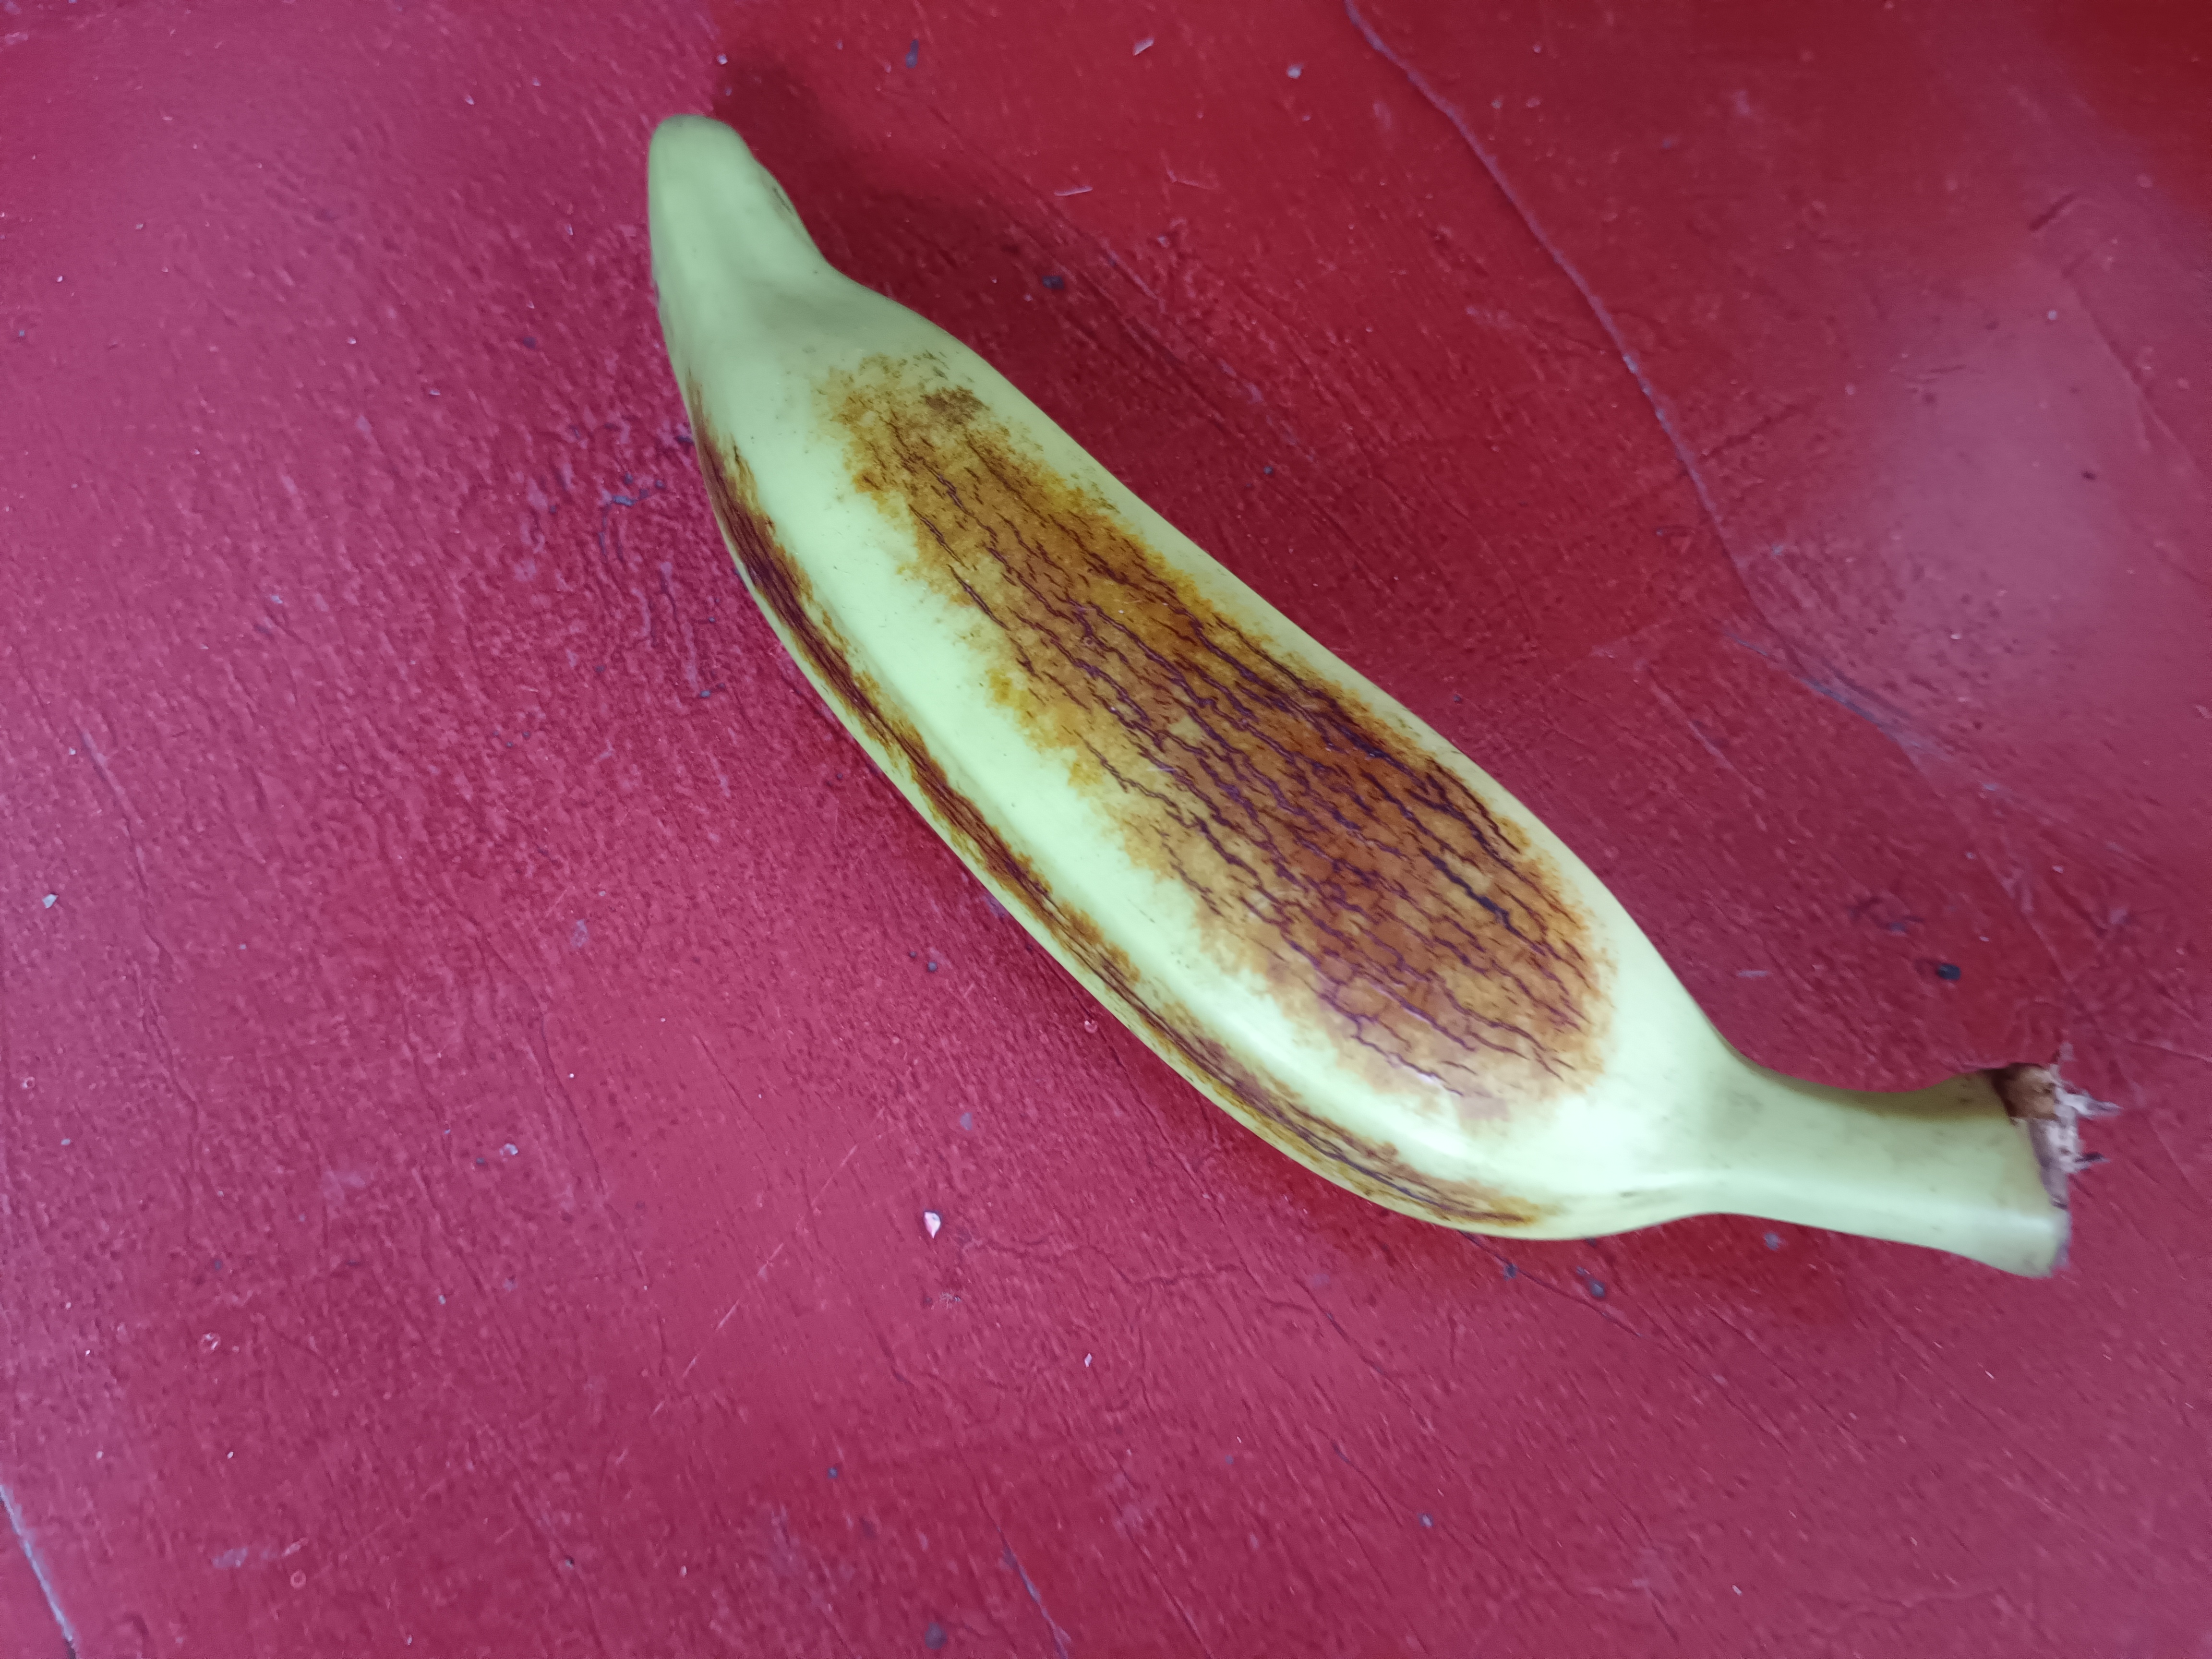
Banana variety: Anaji